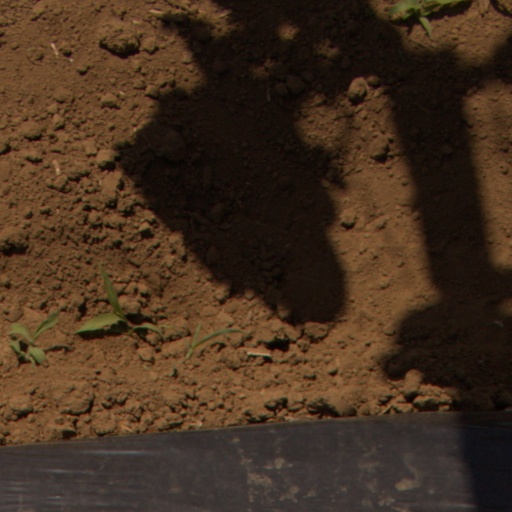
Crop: Jerusalem artichoke